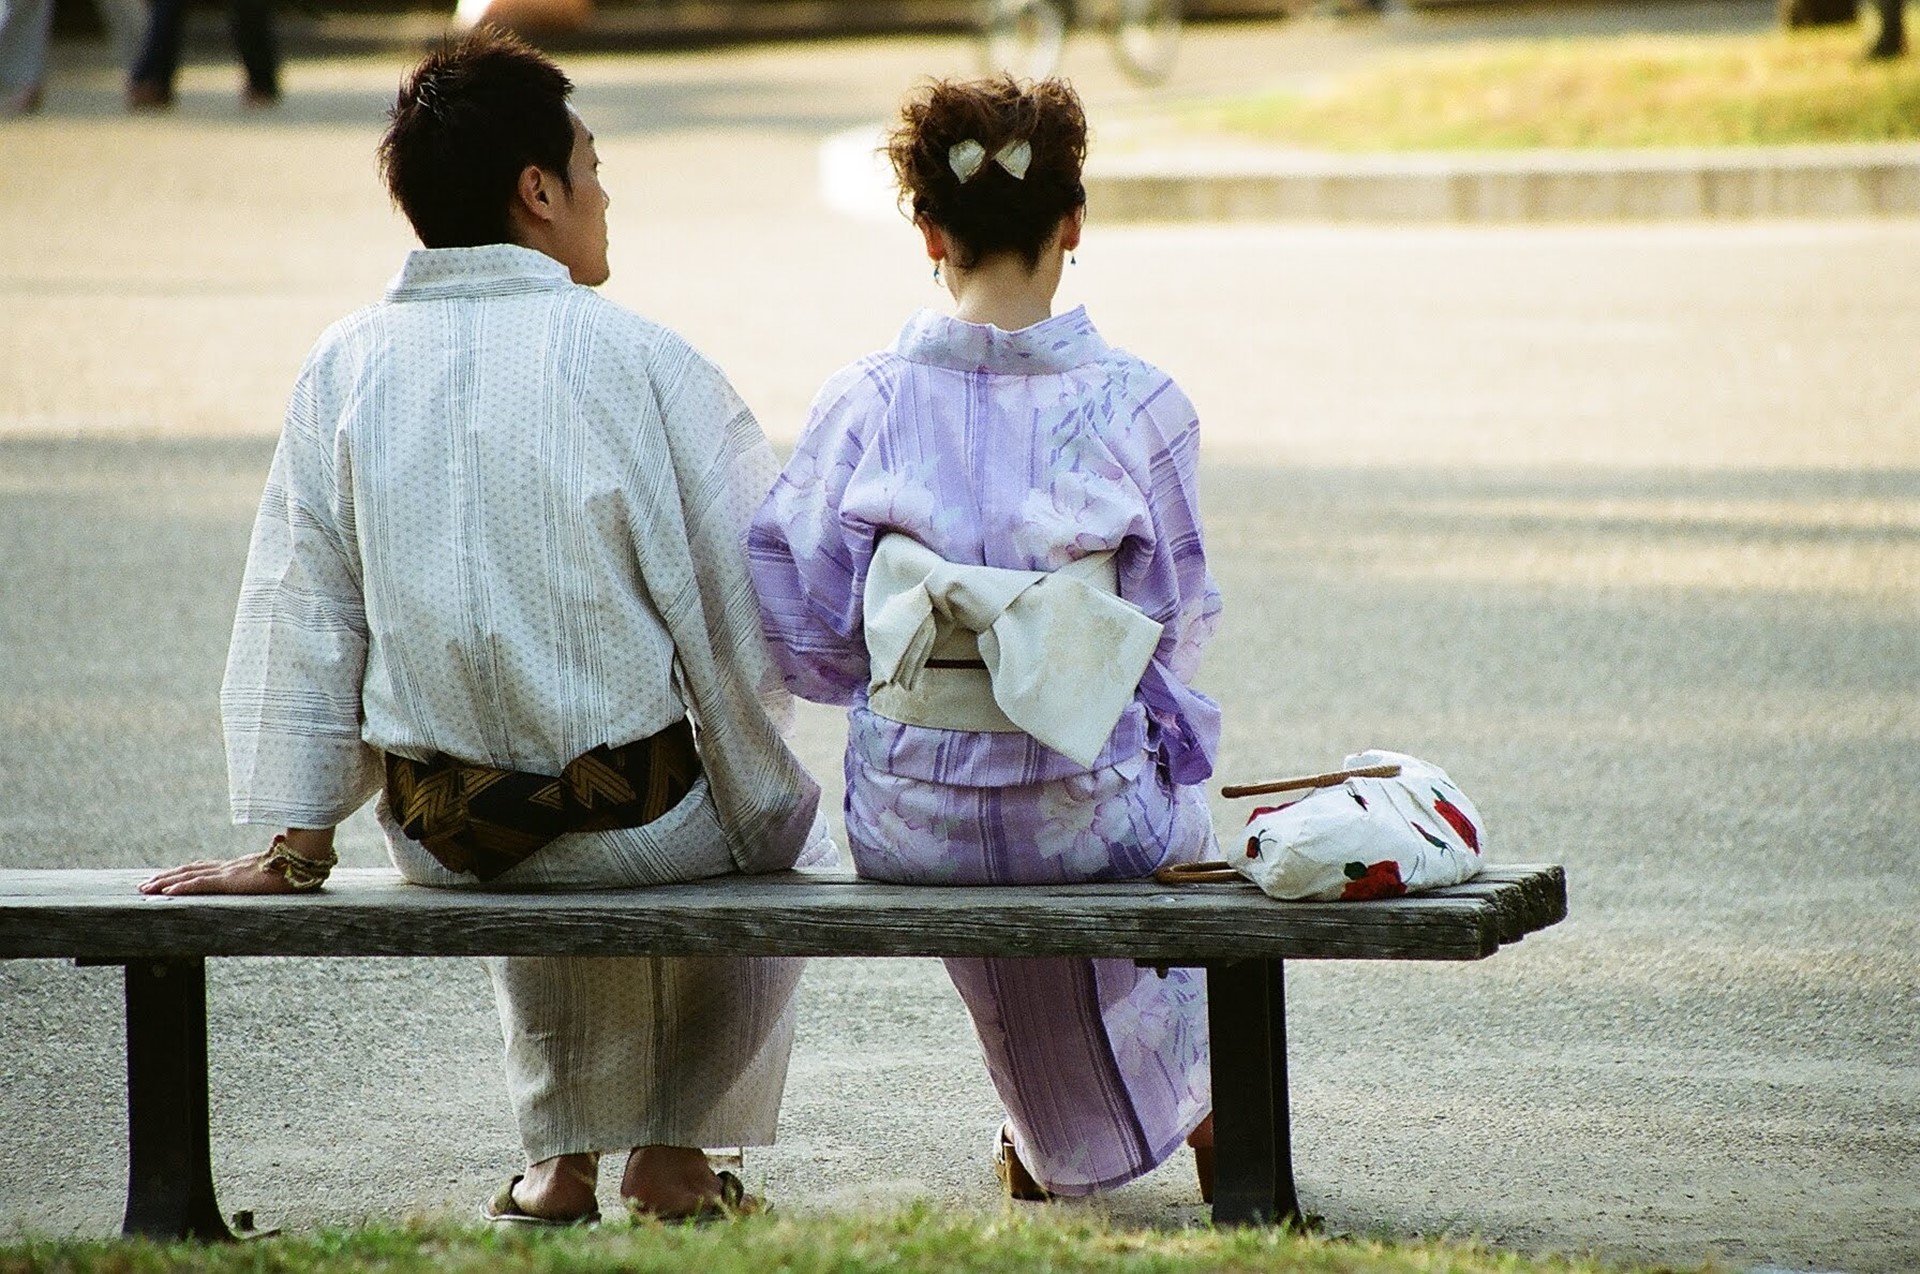
film, analog, women, snap, people, streetstyle, japan, osaka, kimono, beauty, photograph, sitting, snapshot, child, adaptation, leisure, street, recreation, play, costume, road